Kimberley Airport

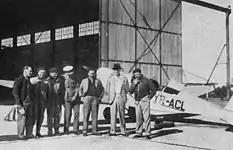
Six Romanian aviators and cpt. Fisher (airport chief, middle) at Kimberley Airport, 1935-04-24

Kimberley Airport based in the Northern Cape is an airport that serves Kimberley, the capital city of the province and its surrounding areas. It was established in 1912. The airport is approximately 6.5 kilometers (12 minutes) away from the centre of Kimberley. Annually, the Airport transports approximately 170,000 passengers across around 10,000 flights through airlines Airlink and ChemAir and provides regular domestic flights in South Africa between Cape Town International Airport and O.R Tambo International Airport in Johannesburg.